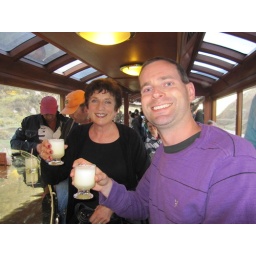
Mom and I enjoying our pisco sours in the bar car